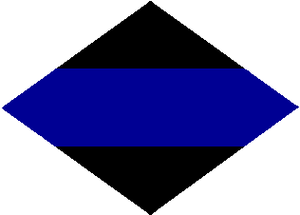
La 2ᵉ Brigade blindée canadienne est une unité canadienne qui participa à la Seconde Guerre mondiale.